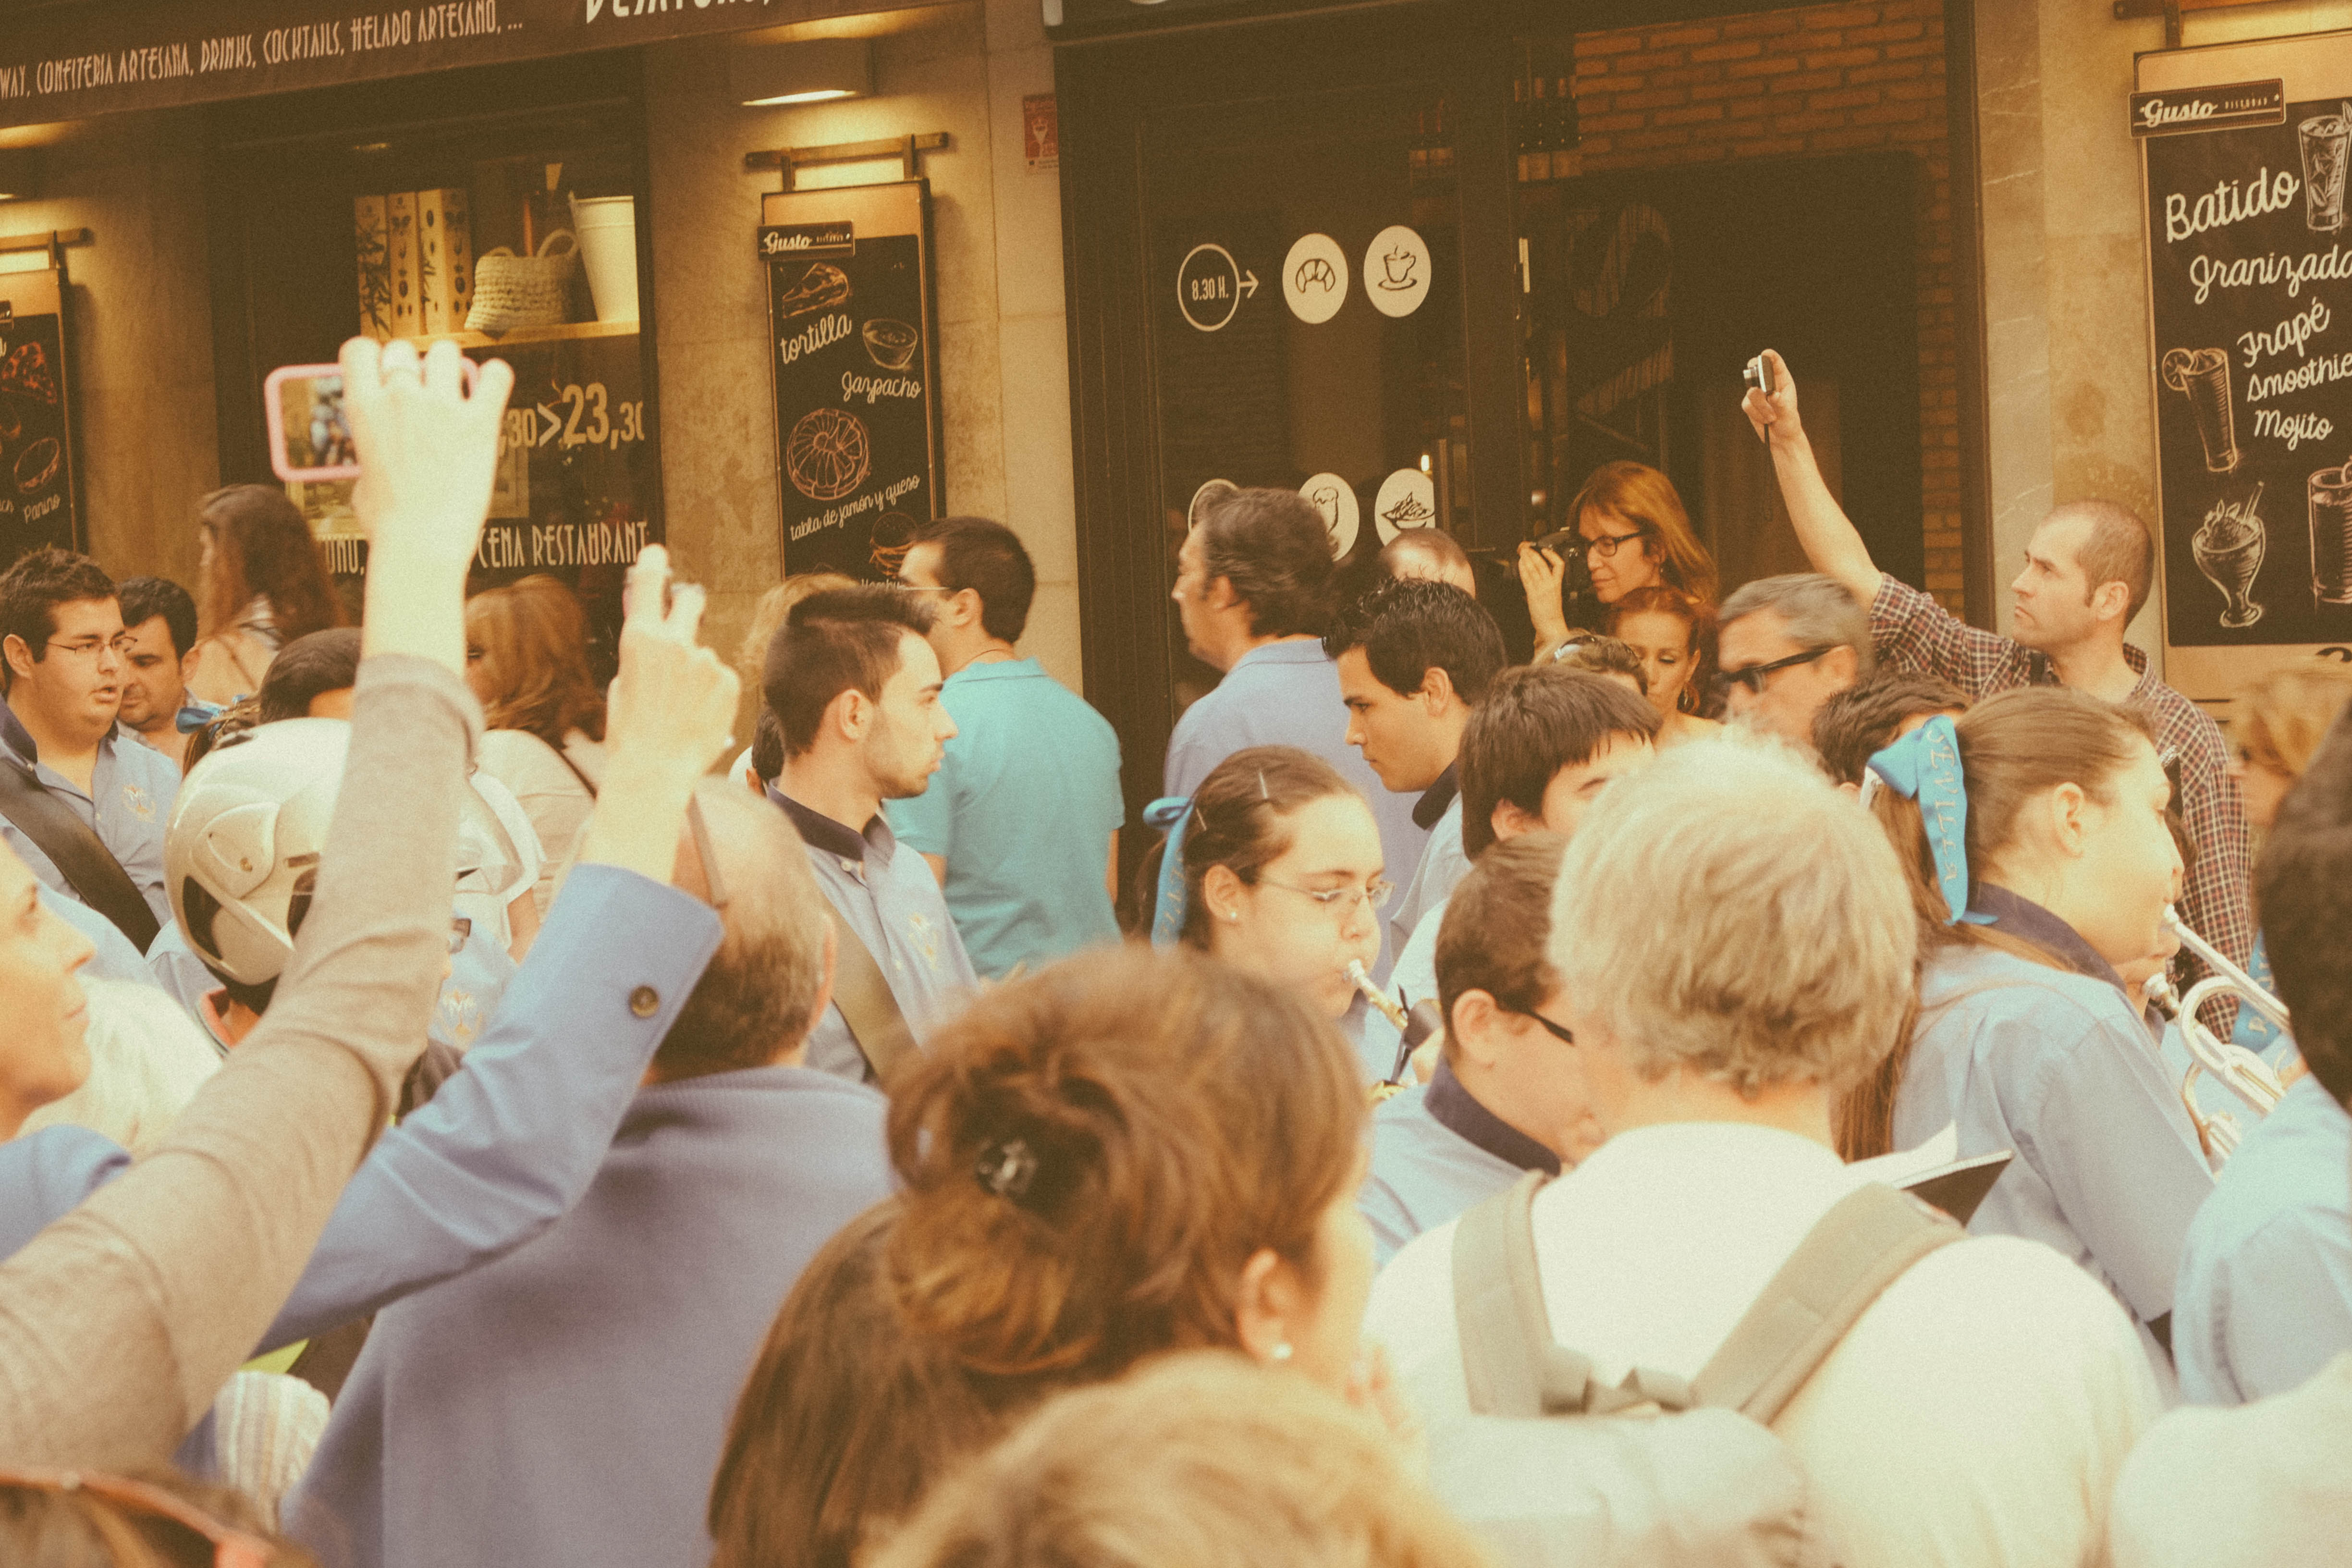
people, street, urban, audience, sevilla, andalusia, cruzdemayo